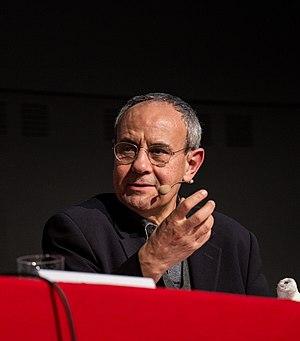
Le père Julián Carrón est un prêtre, un théologien et un linguiste espagnol.